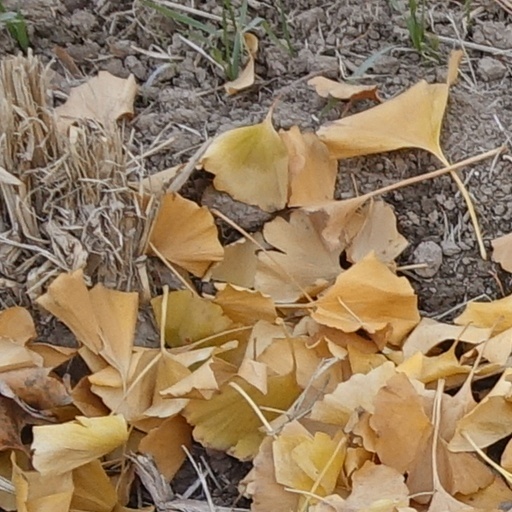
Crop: wheat